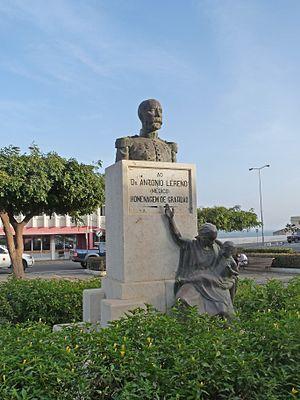
Praia (Cap-Vert)